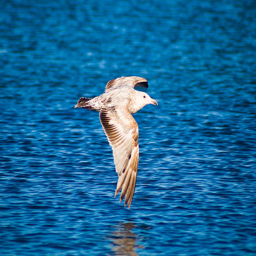
A large bird is flying slightly above the blue water.
Large bird flying and gliding over the ocean.
A seagulls that is flying just above the water.
A seagull flying over the water with its wing almost touching the water.
A bird is flying low over a body of water.